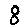
Label: 8